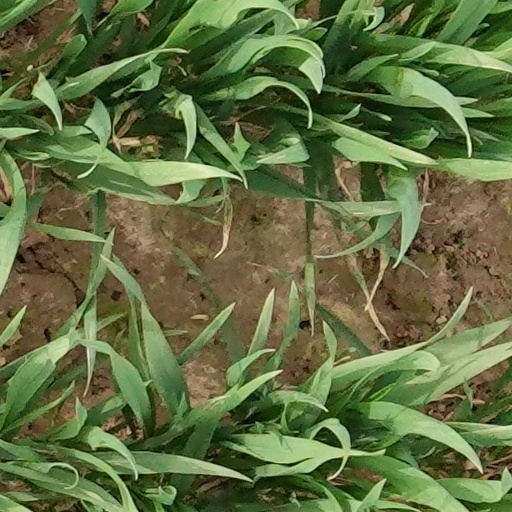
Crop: wheat